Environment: real
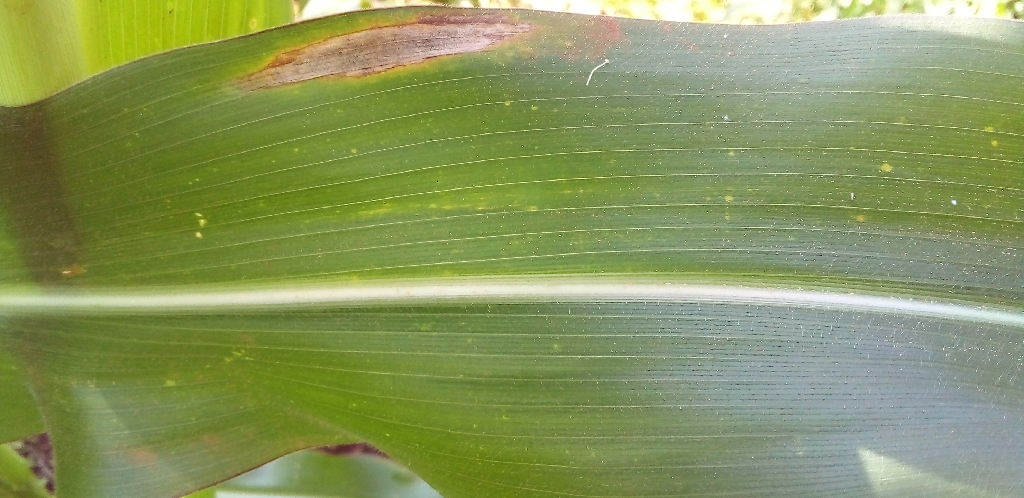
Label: northern_corn_leaf_blight